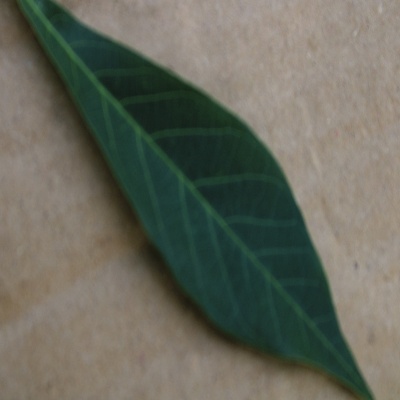
Crop: Cassava
Condition: healthy